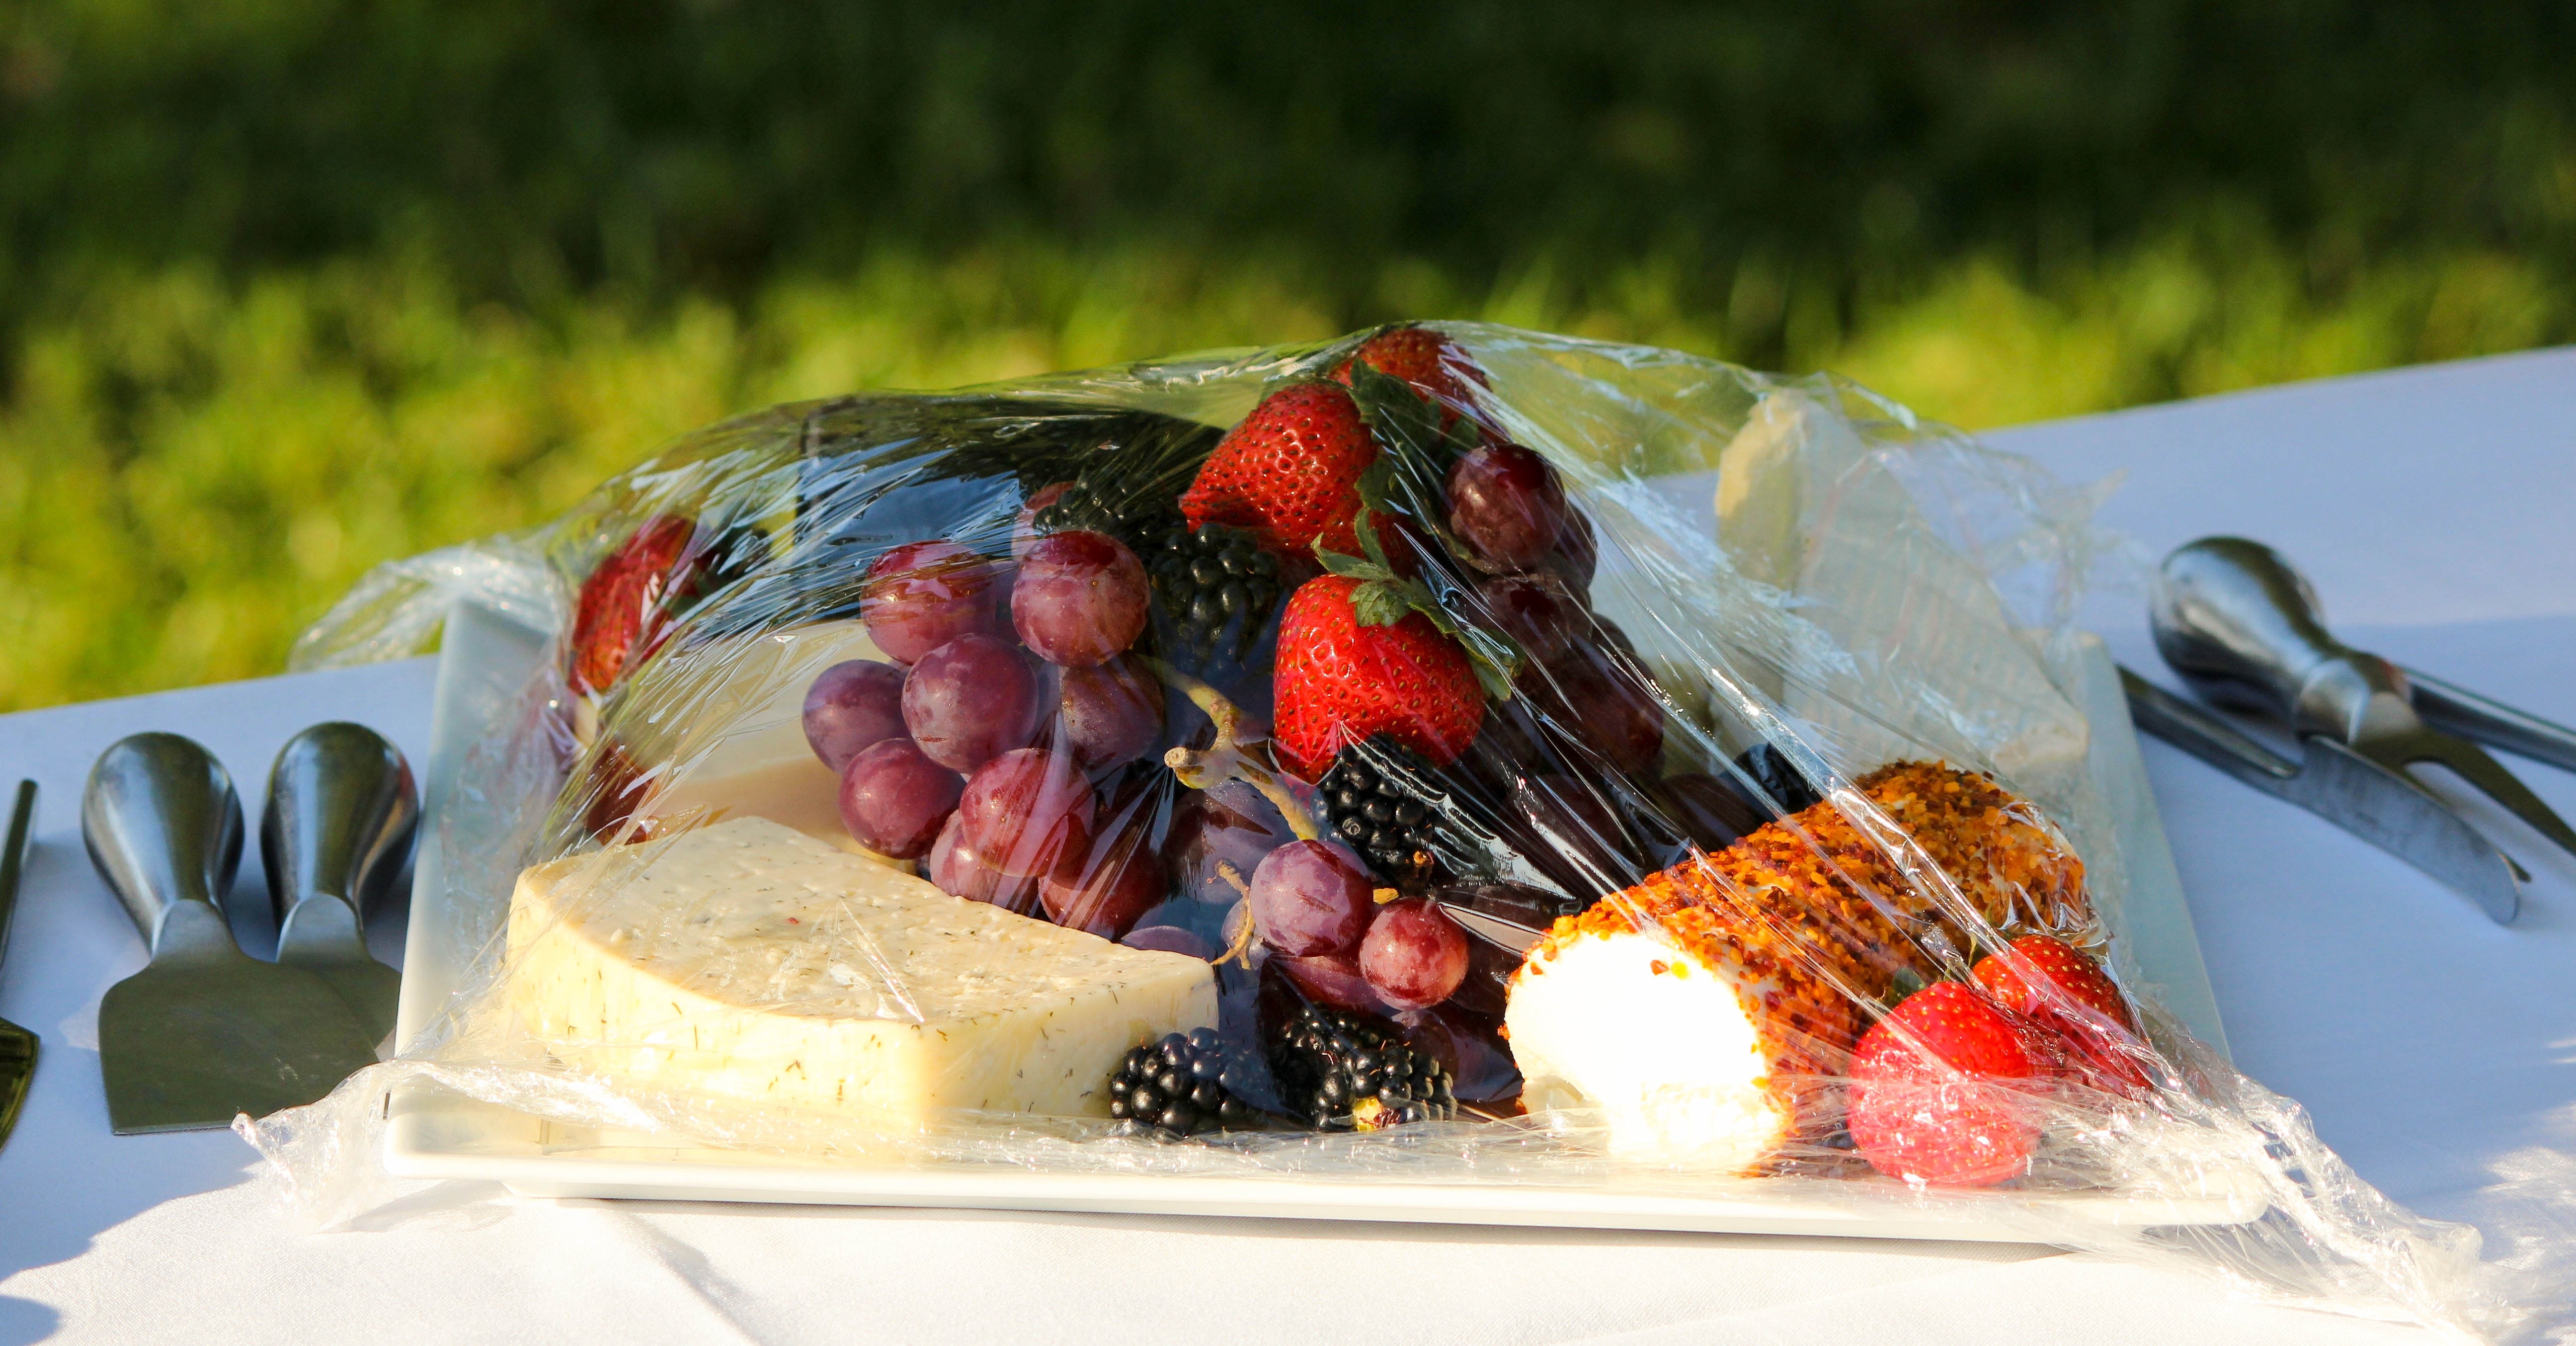
fruit, dish, food, dessert, cheese, grapes, strawberries, sweetness, blackberries, flavor, torte, pavlova, cellophane, frutti di bosco, frozen dessert